Monks Brook

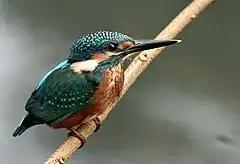
The common kingfisher, one of the species supported by Monks Brook

Between Eastleigh and Southampton, the brook and its immediate surrounds form a green corridor which is reportedly home to roe deer, lizards, kingfishers, wasp spiders and slowworms. In the meadows beside the brook, badgers have been seen foraging for worms. There have also been claims that the brook supports important species such as the great crested newt and otters.